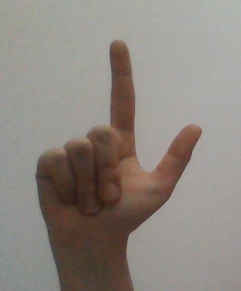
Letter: laam